Thomas Beard

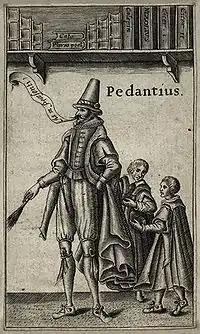
Thomas Beard

Thomas Beard (d. 1632) was an English clergyman and theologian, of Puritan views. He is known as the author of "The Theatre of Gods Judgements", and the schoolmaster of Oliver Cromwell at Huntingdon.